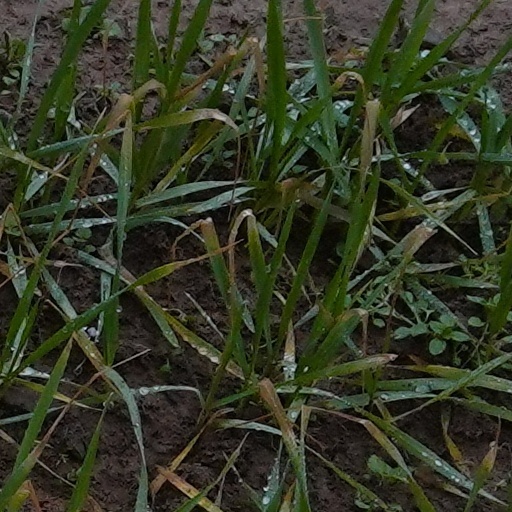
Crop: wheat